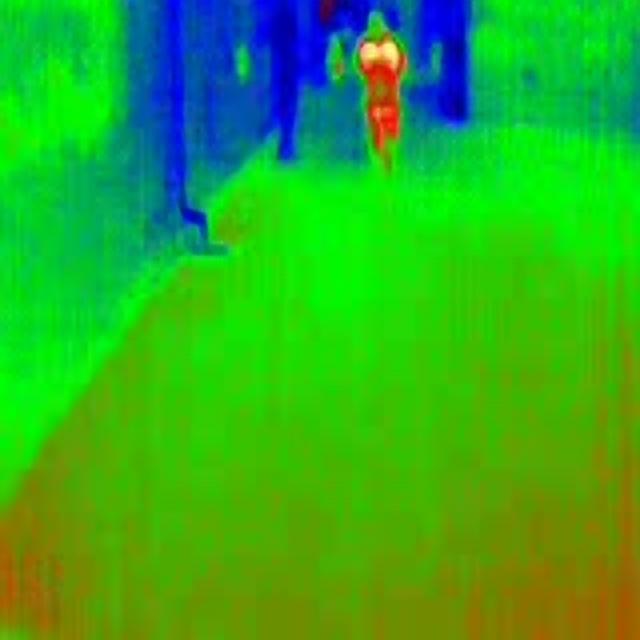
Detected objects:
label: person